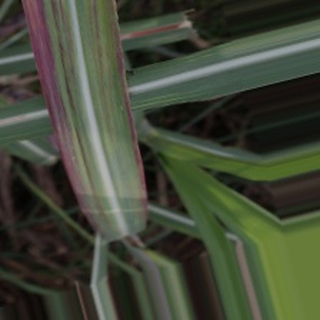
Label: sugarcane_bacterial_blight